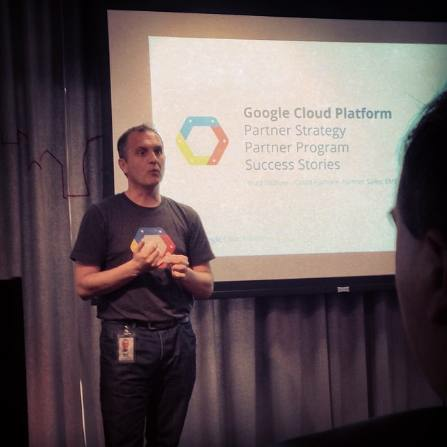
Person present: Yes